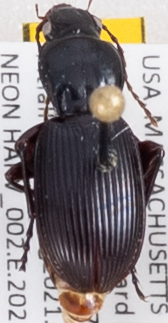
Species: Pterostichus tristis
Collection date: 2021-08-18
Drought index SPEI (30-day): -1.28
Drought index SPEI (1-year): -0.03
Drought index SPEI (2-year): -0.8